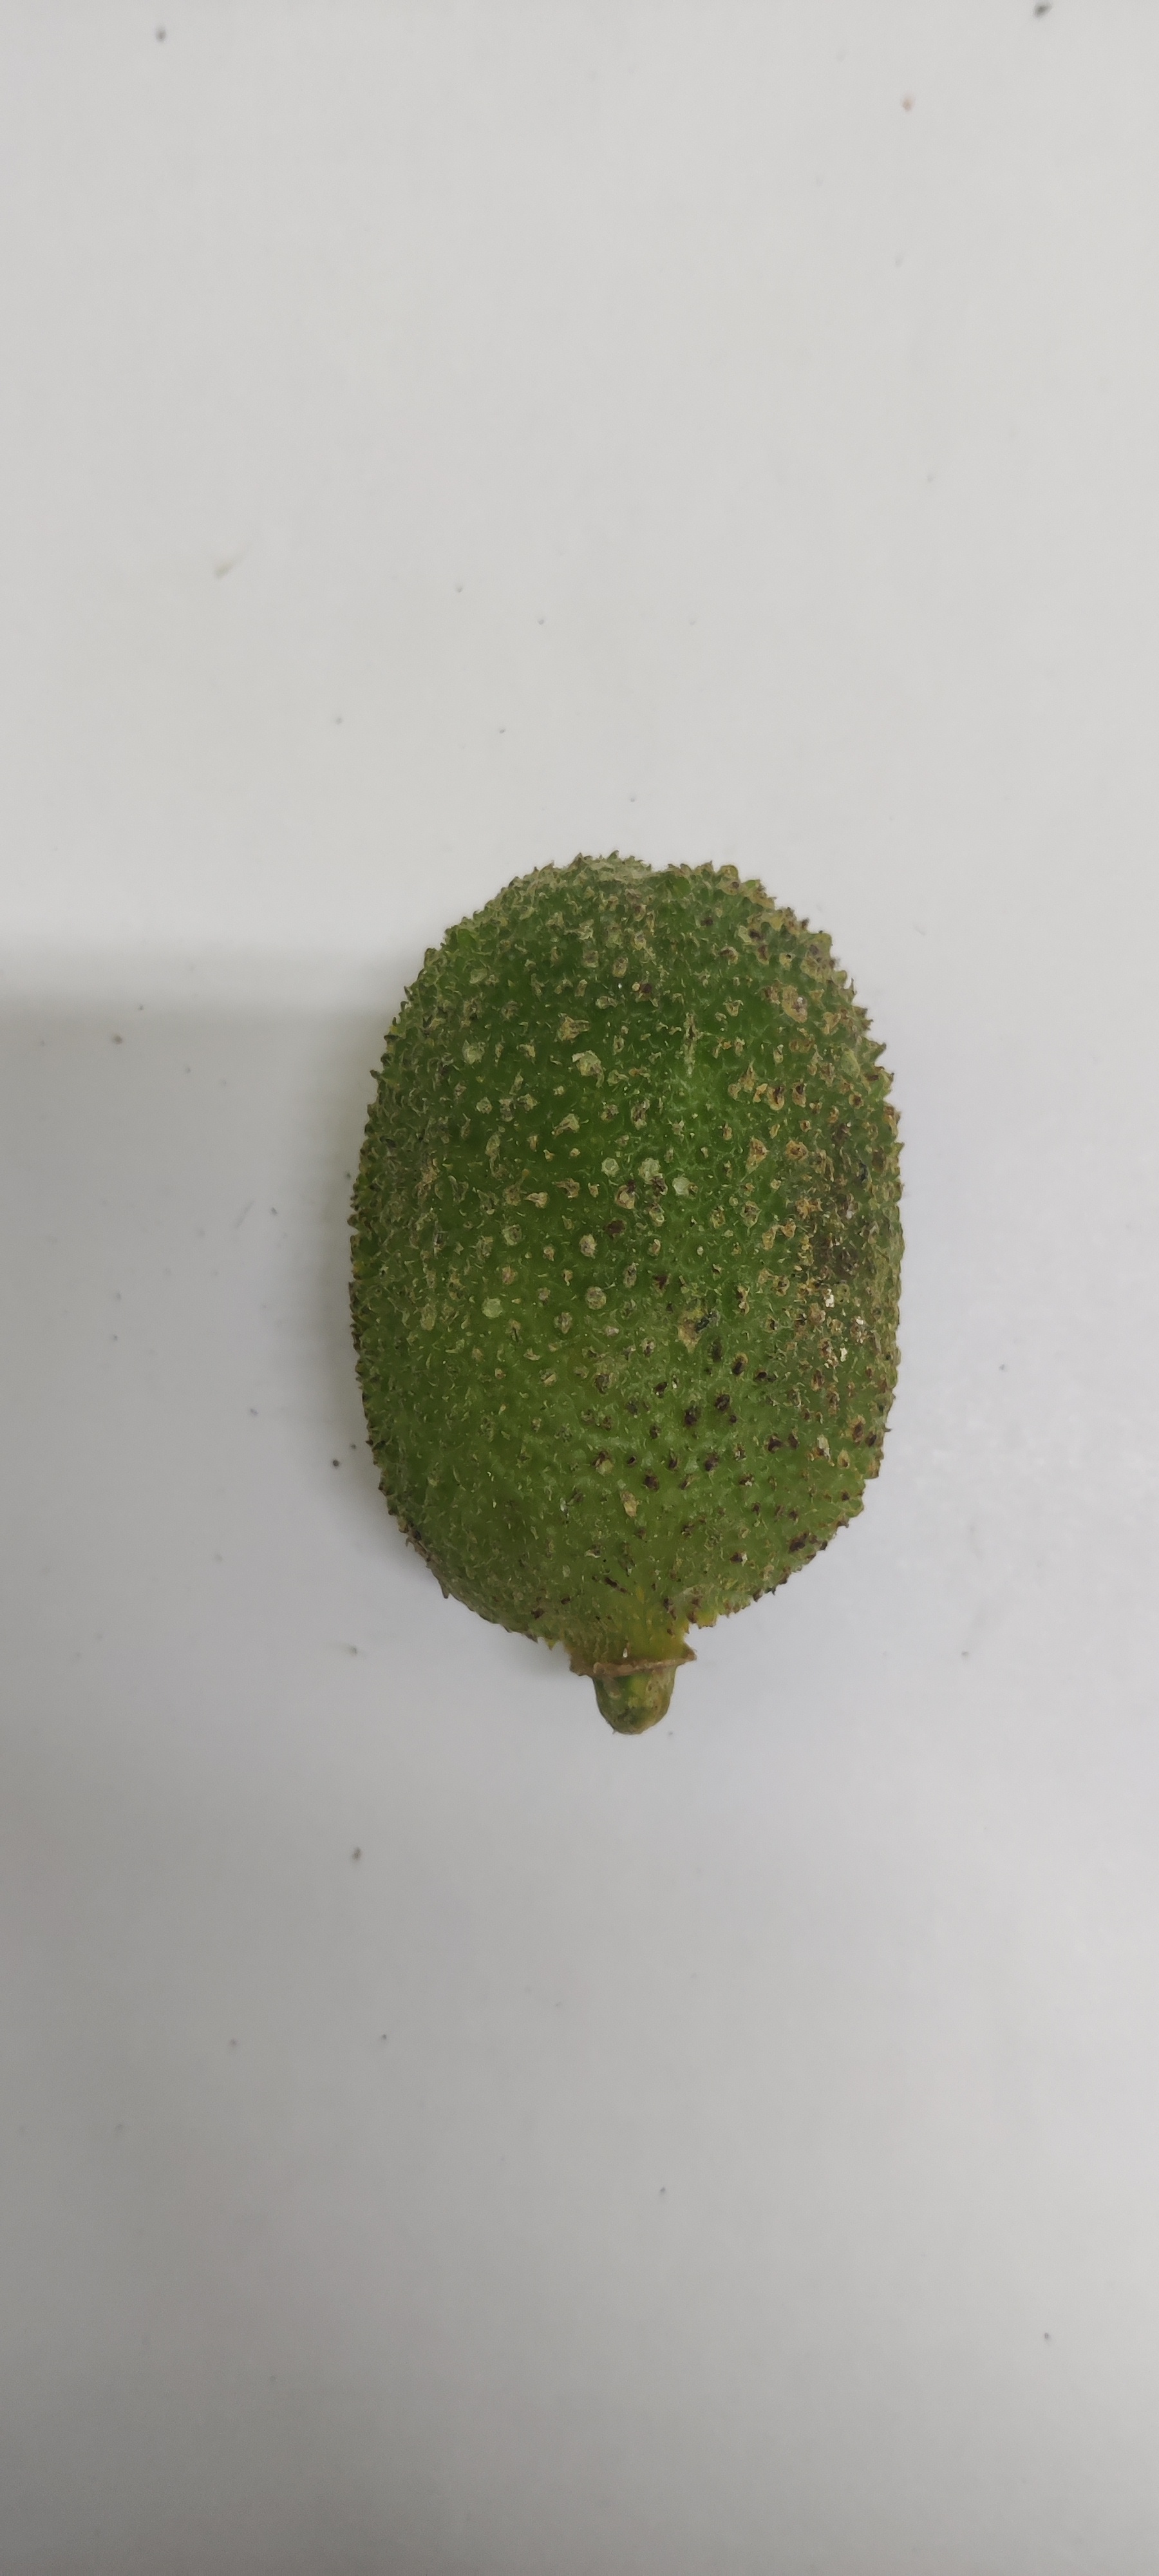
Crop: Spiny Gourd
Condition: Severely Damaged